Viking ship

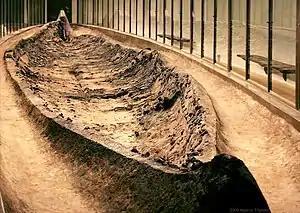
The Ladby ship is part of a ship burial that has been preserved where it was discovered, with a museum built around it

In some archaeological discoveries, experts found that the hulls of ships were adorned with rich patterns, such as intertwining vines, geometric shapes, or animal totems. These patterns are filled with symbolic meanings, many of which can be traced back to Viking mythology and belief systems. The famous Oseberg Ship, for example, has an interlocking animal motif on its bow: a ribbon-animal, gripping-beasts rendered with humanoid heads, and more ambiguous forms that echo the bodies of creatures seen at the prow. This is called the Oseberg Style, which is the first phase of the development of the Viking aesthetic, lasting from the year 775 to the year 850. It is known for its intertwining zoomorphic patterns of gripping beasts and ribbon-animals. Gripping beasts are strong, lively animals depicted with gripping feet and a frontal view of their heads.